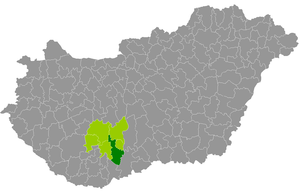
Le district de Szekszárd est un des 6 districts du comitat de Tolna en Hongrie. Il compte 59 412 habitants et rassemble 17 localités : 15 communes et 2 villes dont Szekszárd, son chef-lieu.